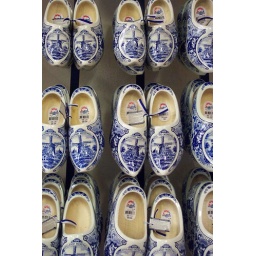
little wooden shoes in the window, amsterdam